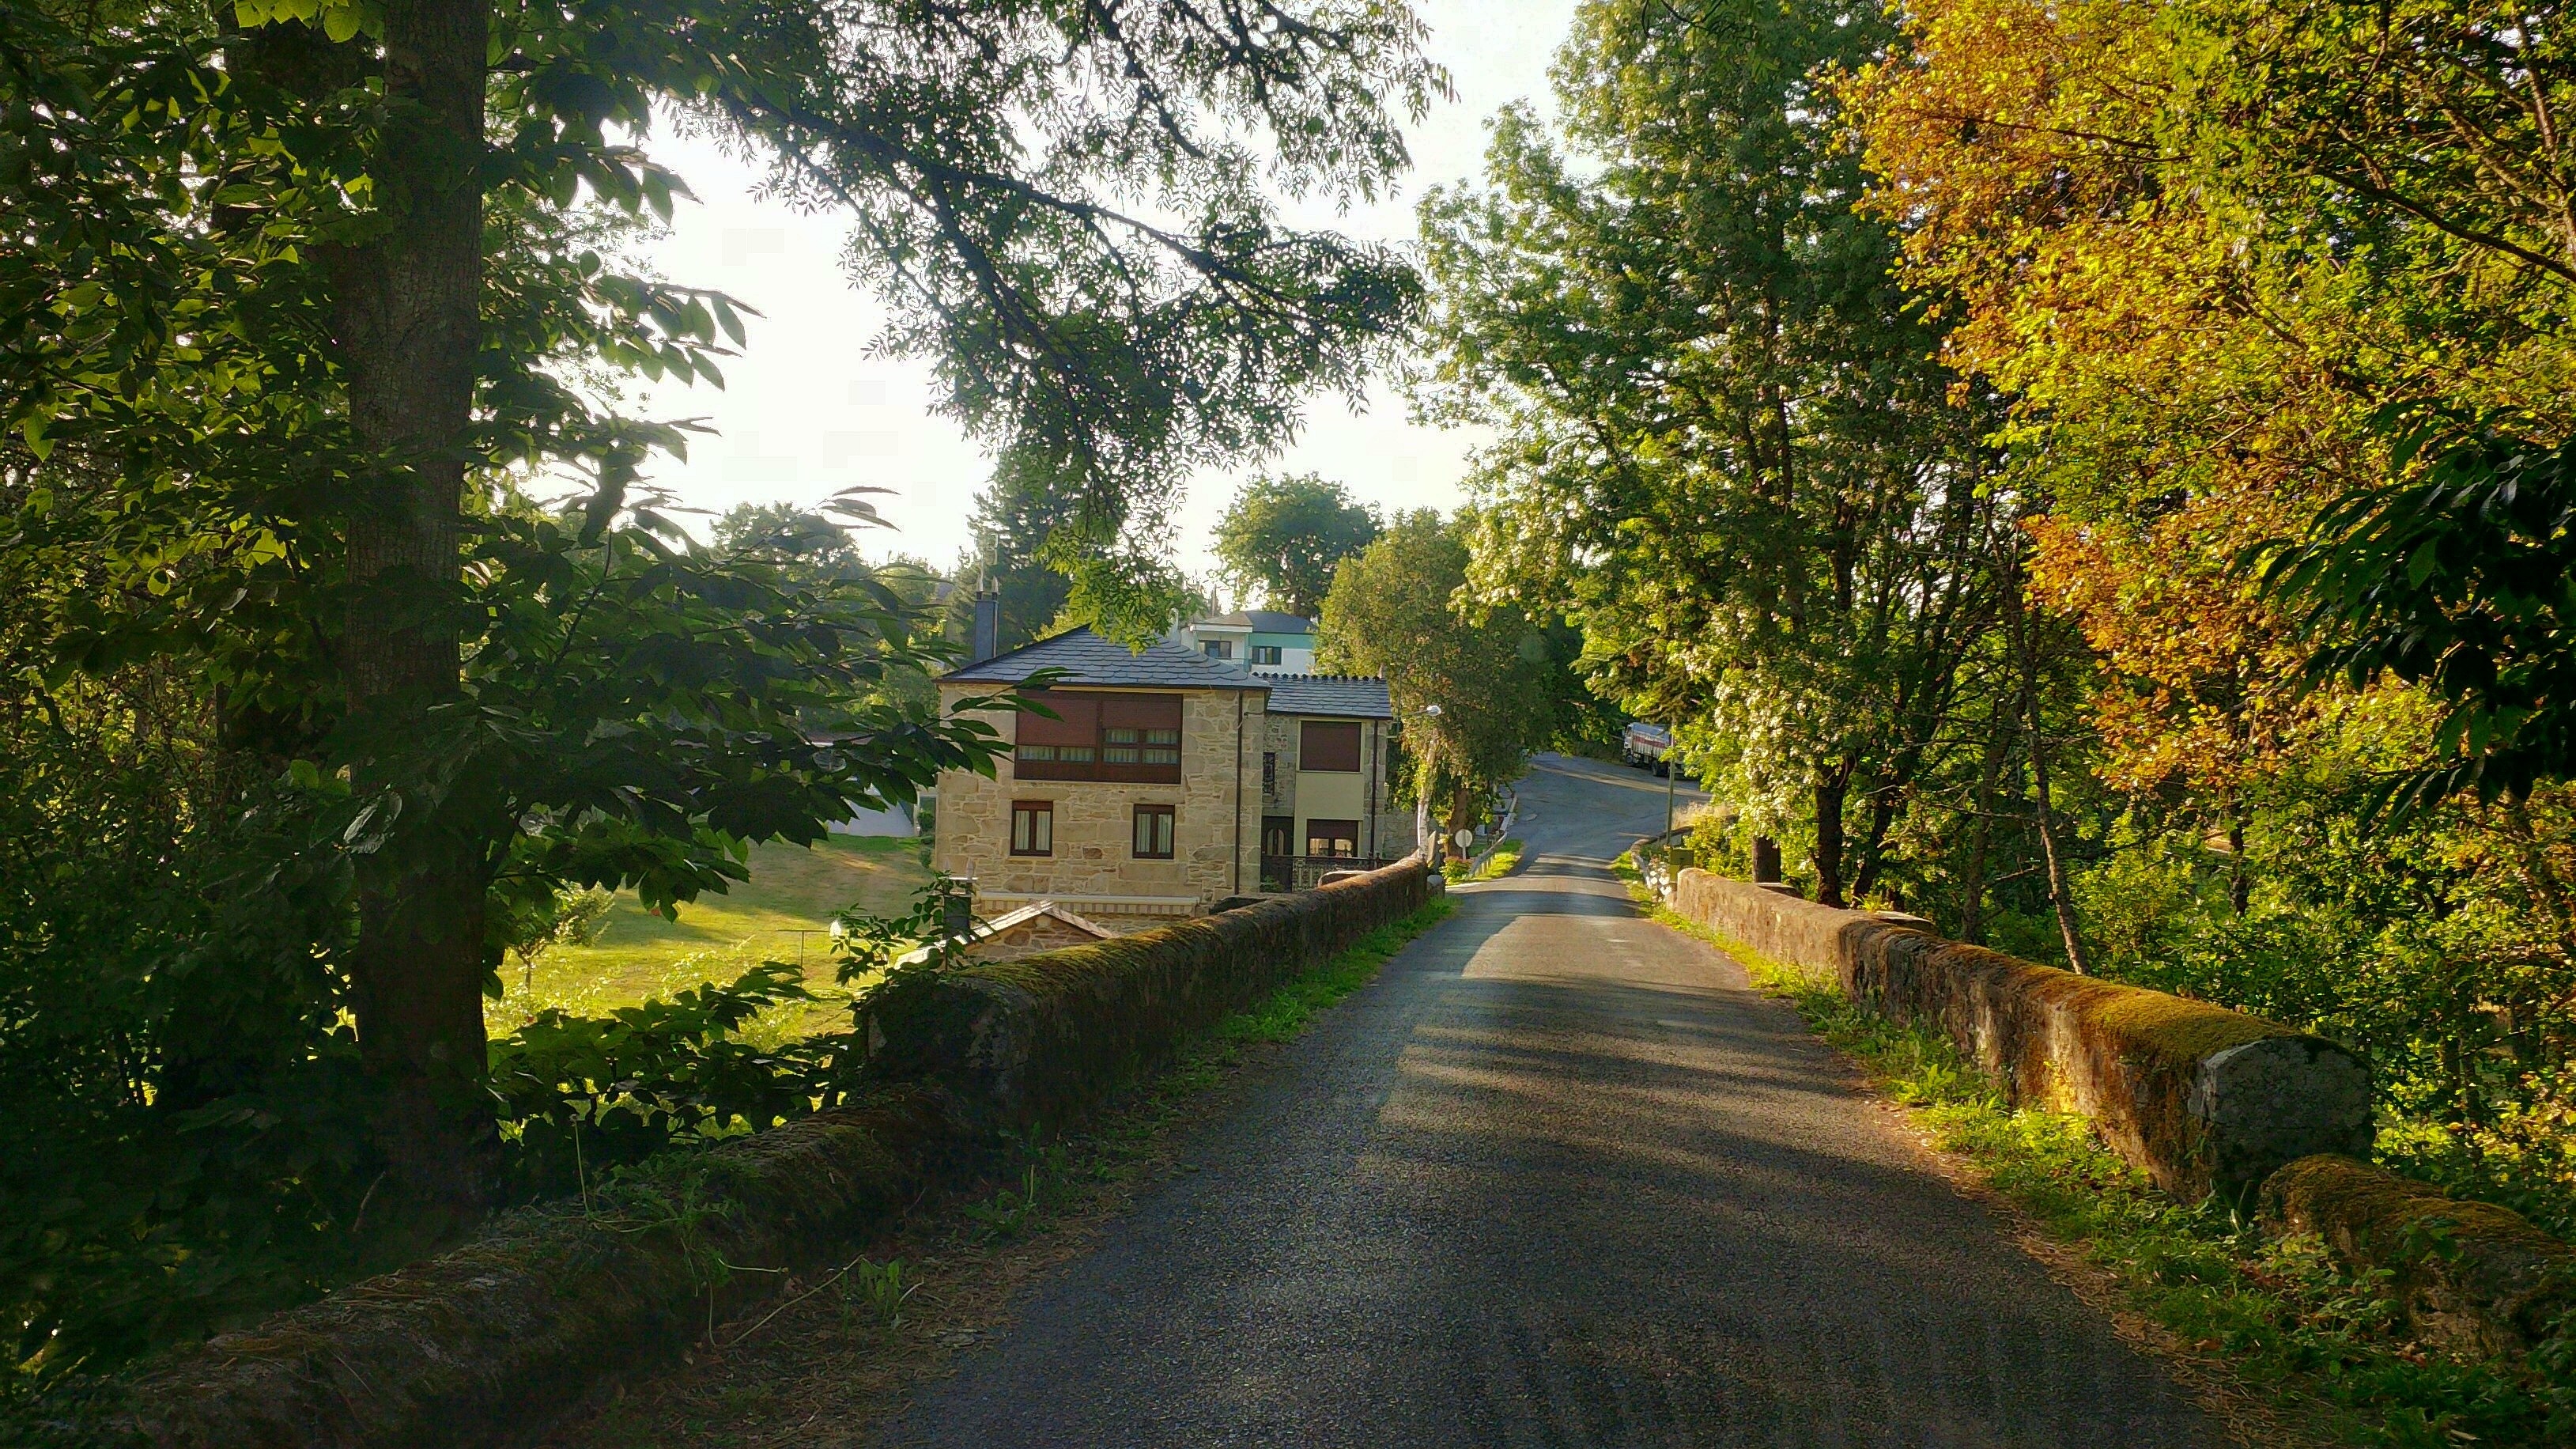
tree, house, leaf, flower, river, canal, village, cottage, autumn, garden, season, waterway, estate, rural area, woody plant